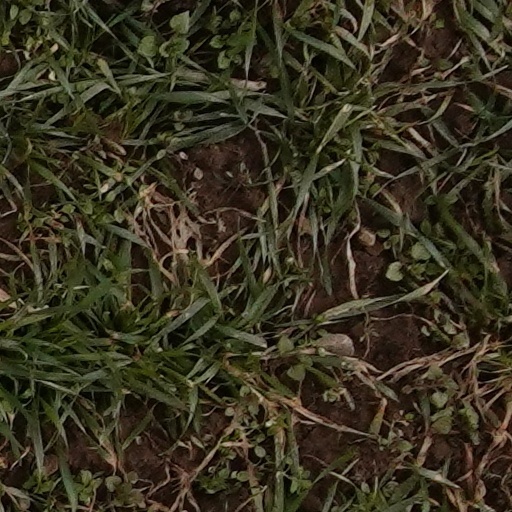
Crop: wheat